Lion's Blood

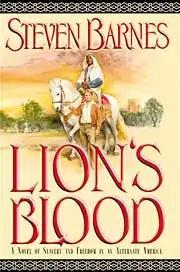

Lion's Blood is a 2002 alternate history novel by American writer Steven Barnes. The book won the 2003 Endeavour Award. It is followed by the sequel "Zulu Heart".